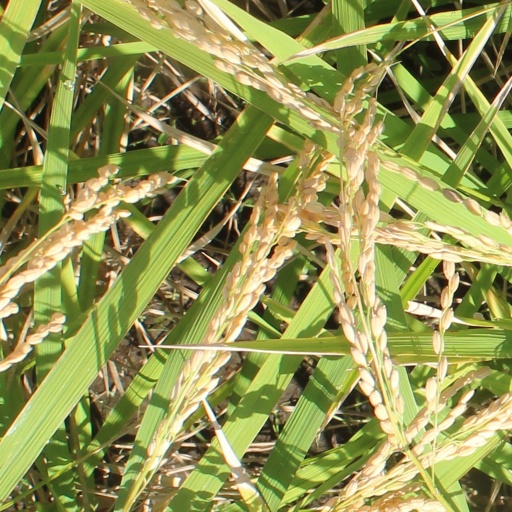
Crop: rice